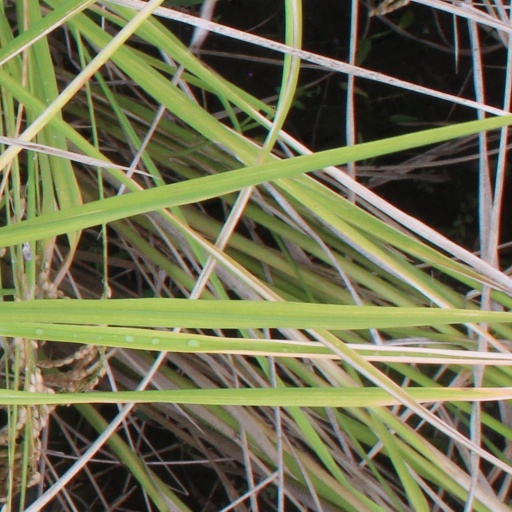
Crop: rice